Belgrave Ninnis

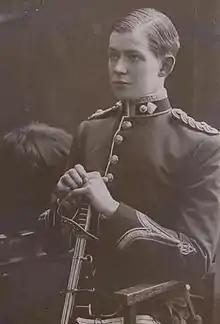
Ninnis' third son Belgrave Edward Sutton Ninnis

Belgrave Ninnis was the fourth son of Paul Ninnis, originally of Cornwall. He was married to Ada Jane Sutton, with whom he had three sons and one daughter. One son, Walter Melville Ninnis, died, aged 17 months, of pneumonia, on 12 September 1886.